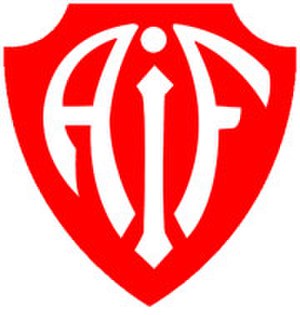
Albertslund Idrætsforening
Albertslund Idrætsforenings logo
Logo for Albertslund Idrætsforening (AIF)
Albertslund Idrætsforening er en idrætsforening i Albertslund, som blev stiftet den 28. august 1920. Dengang var navnet Vridsløselille Idræts­forening, som det var op til 1966, hvor det blev ændret til AIF. Foreningen har badminton, bordtennis, cricket, fodbold, gymnastik, håndbold, senioridræt, svømning og tennis på programmet. Albertslund Idrætsforening holder til på forskellige lokaliteter rundt om i Albertslund Kommune, men hører hovedsageligt hjemme på Albertslund Stadion.